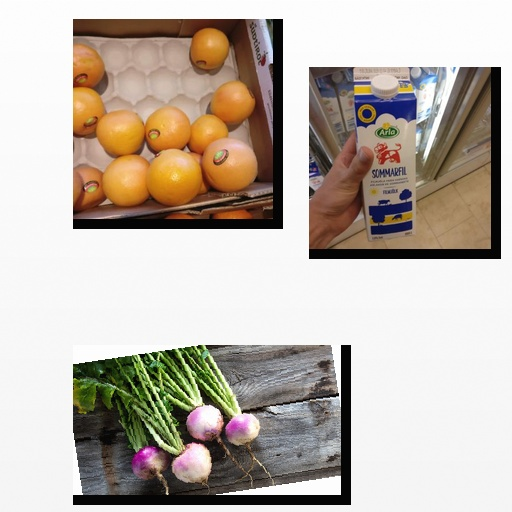
Food items: sour_milk, red_grapefruit, turnip